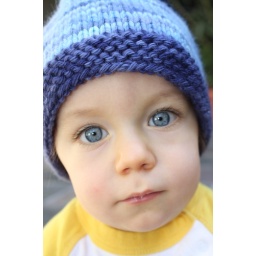
Mason in his water hat